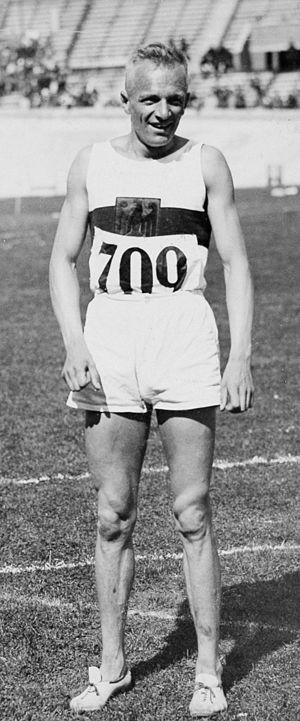
Hermann Engelhard est un athlète allemand spécialiste du 800 mètres. Affilié au Darmstadt 98, il mesurait 1,76 m pour 65 kg.